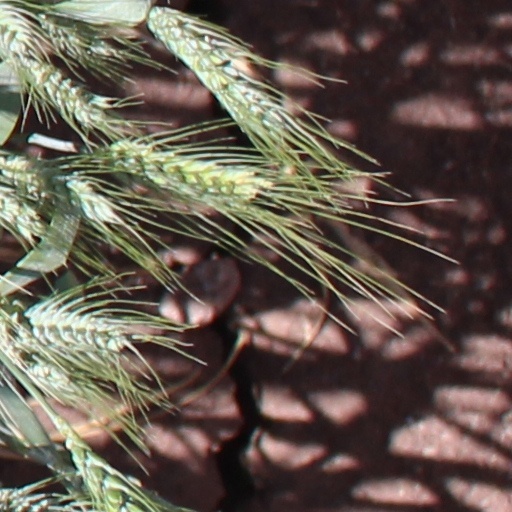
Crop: wheat